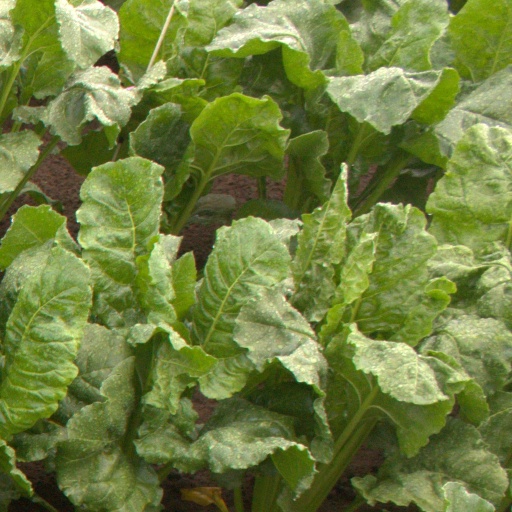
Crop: sugar beet